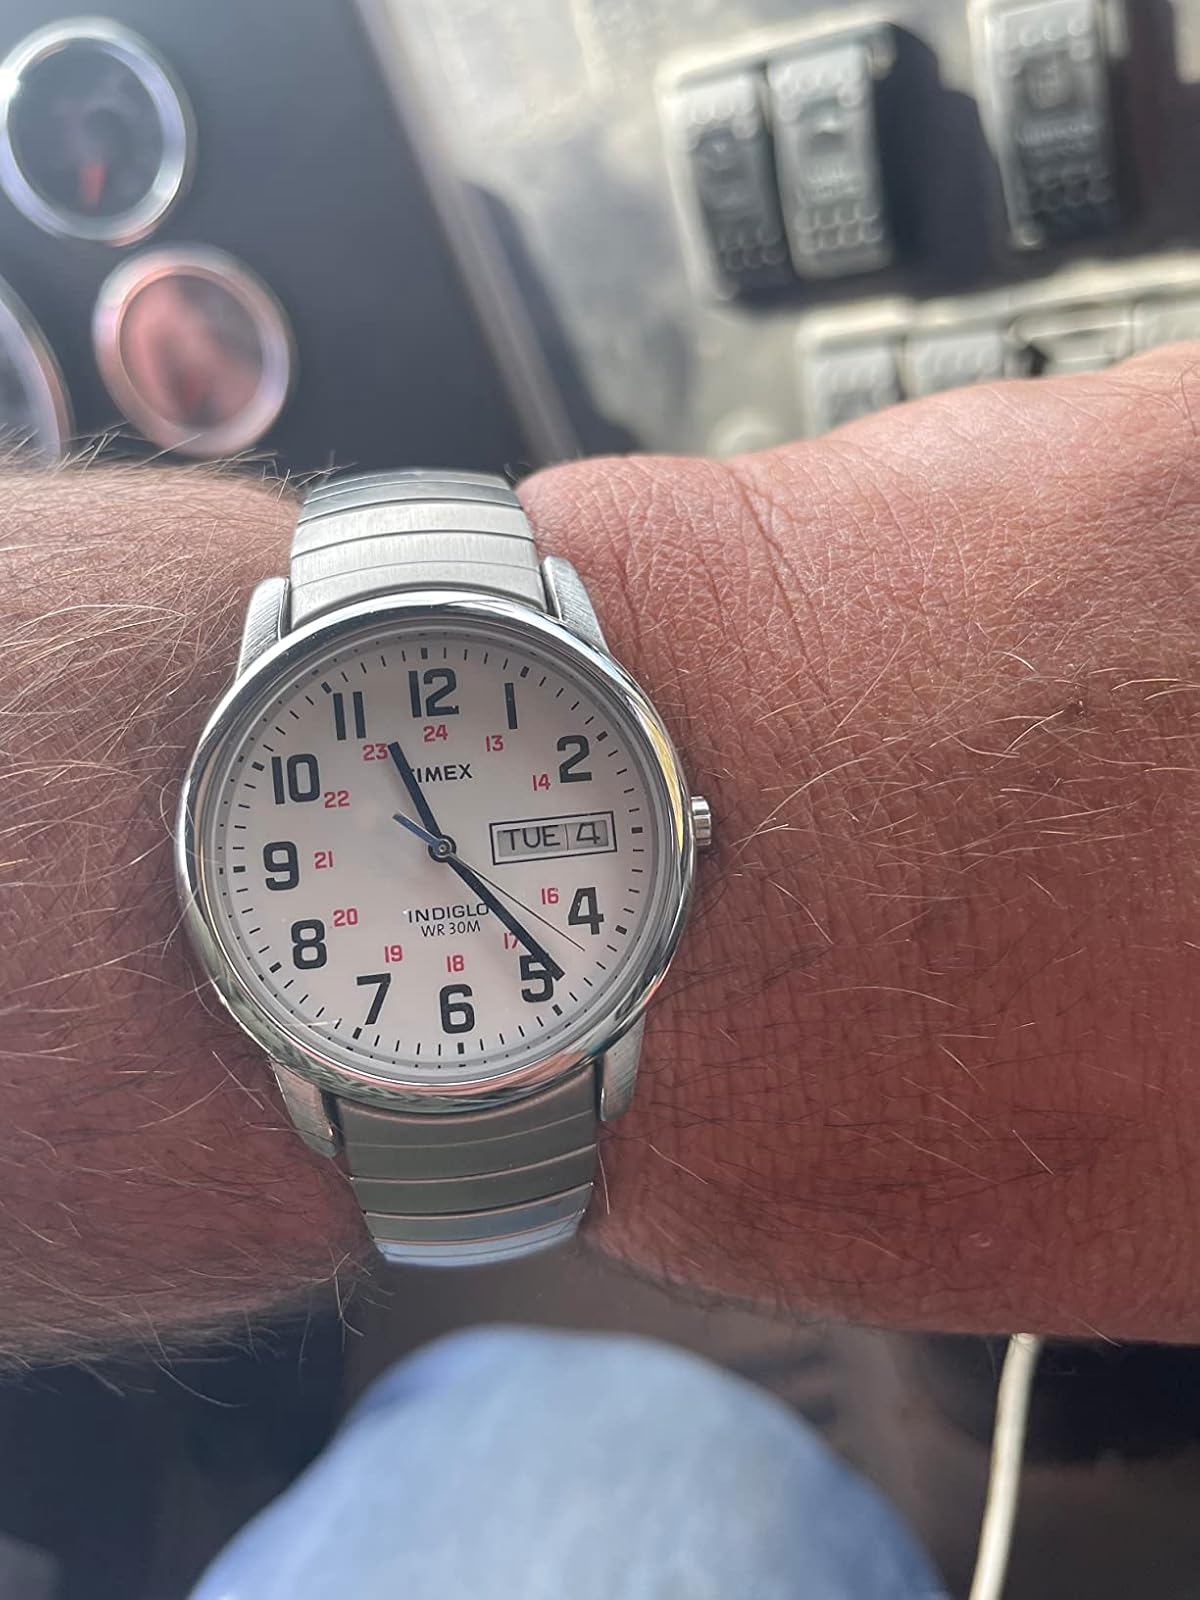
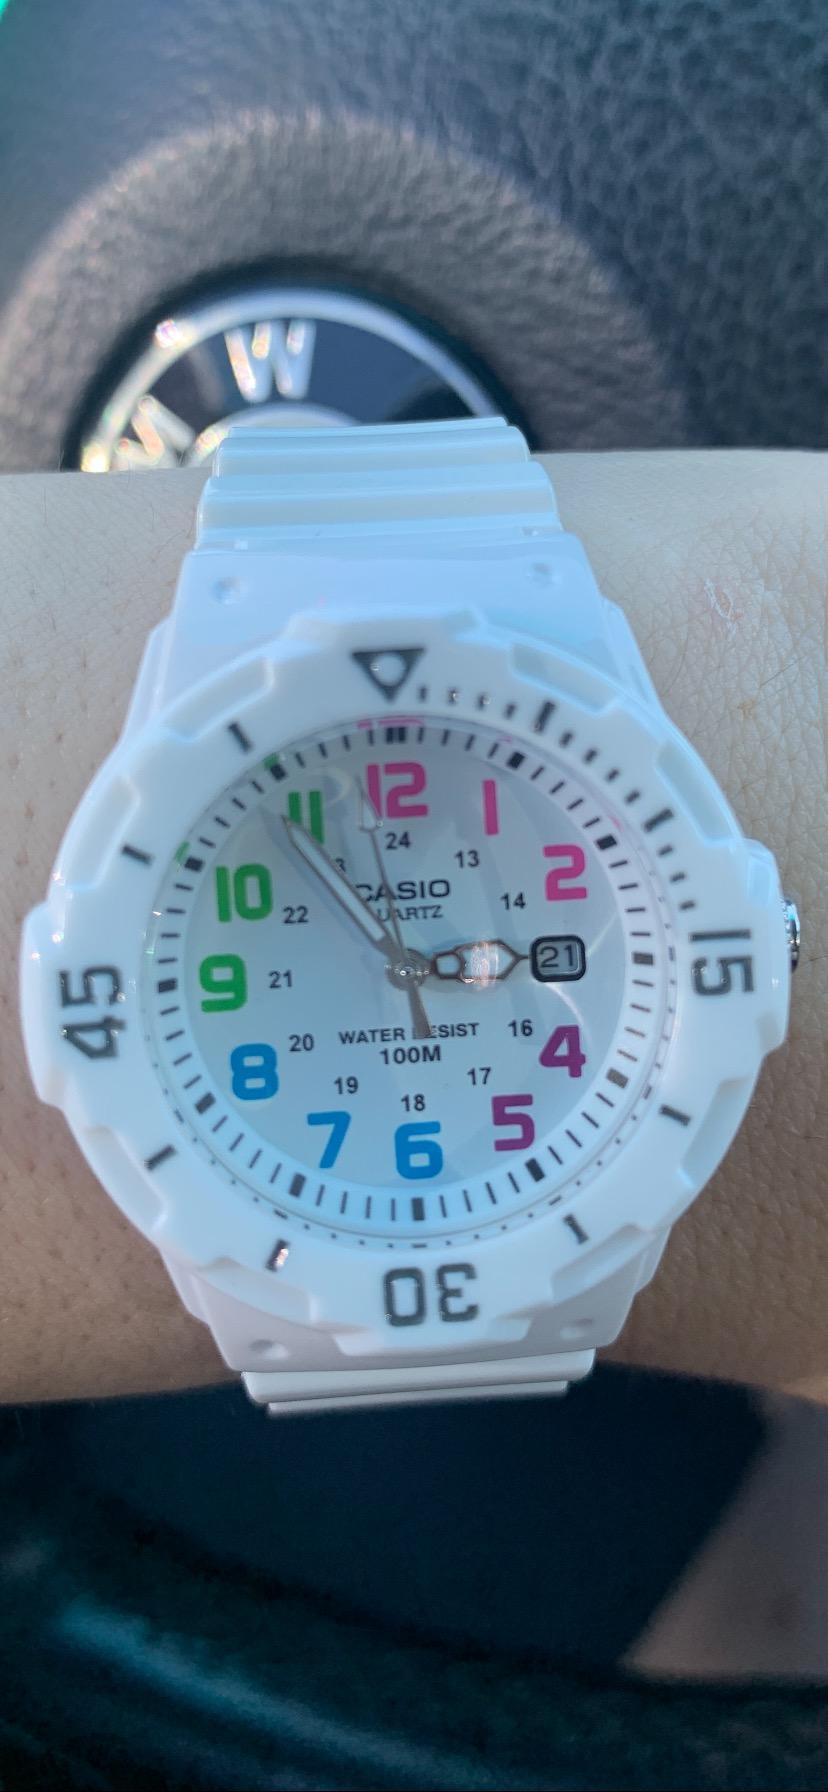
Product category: accessories_watch
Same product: no